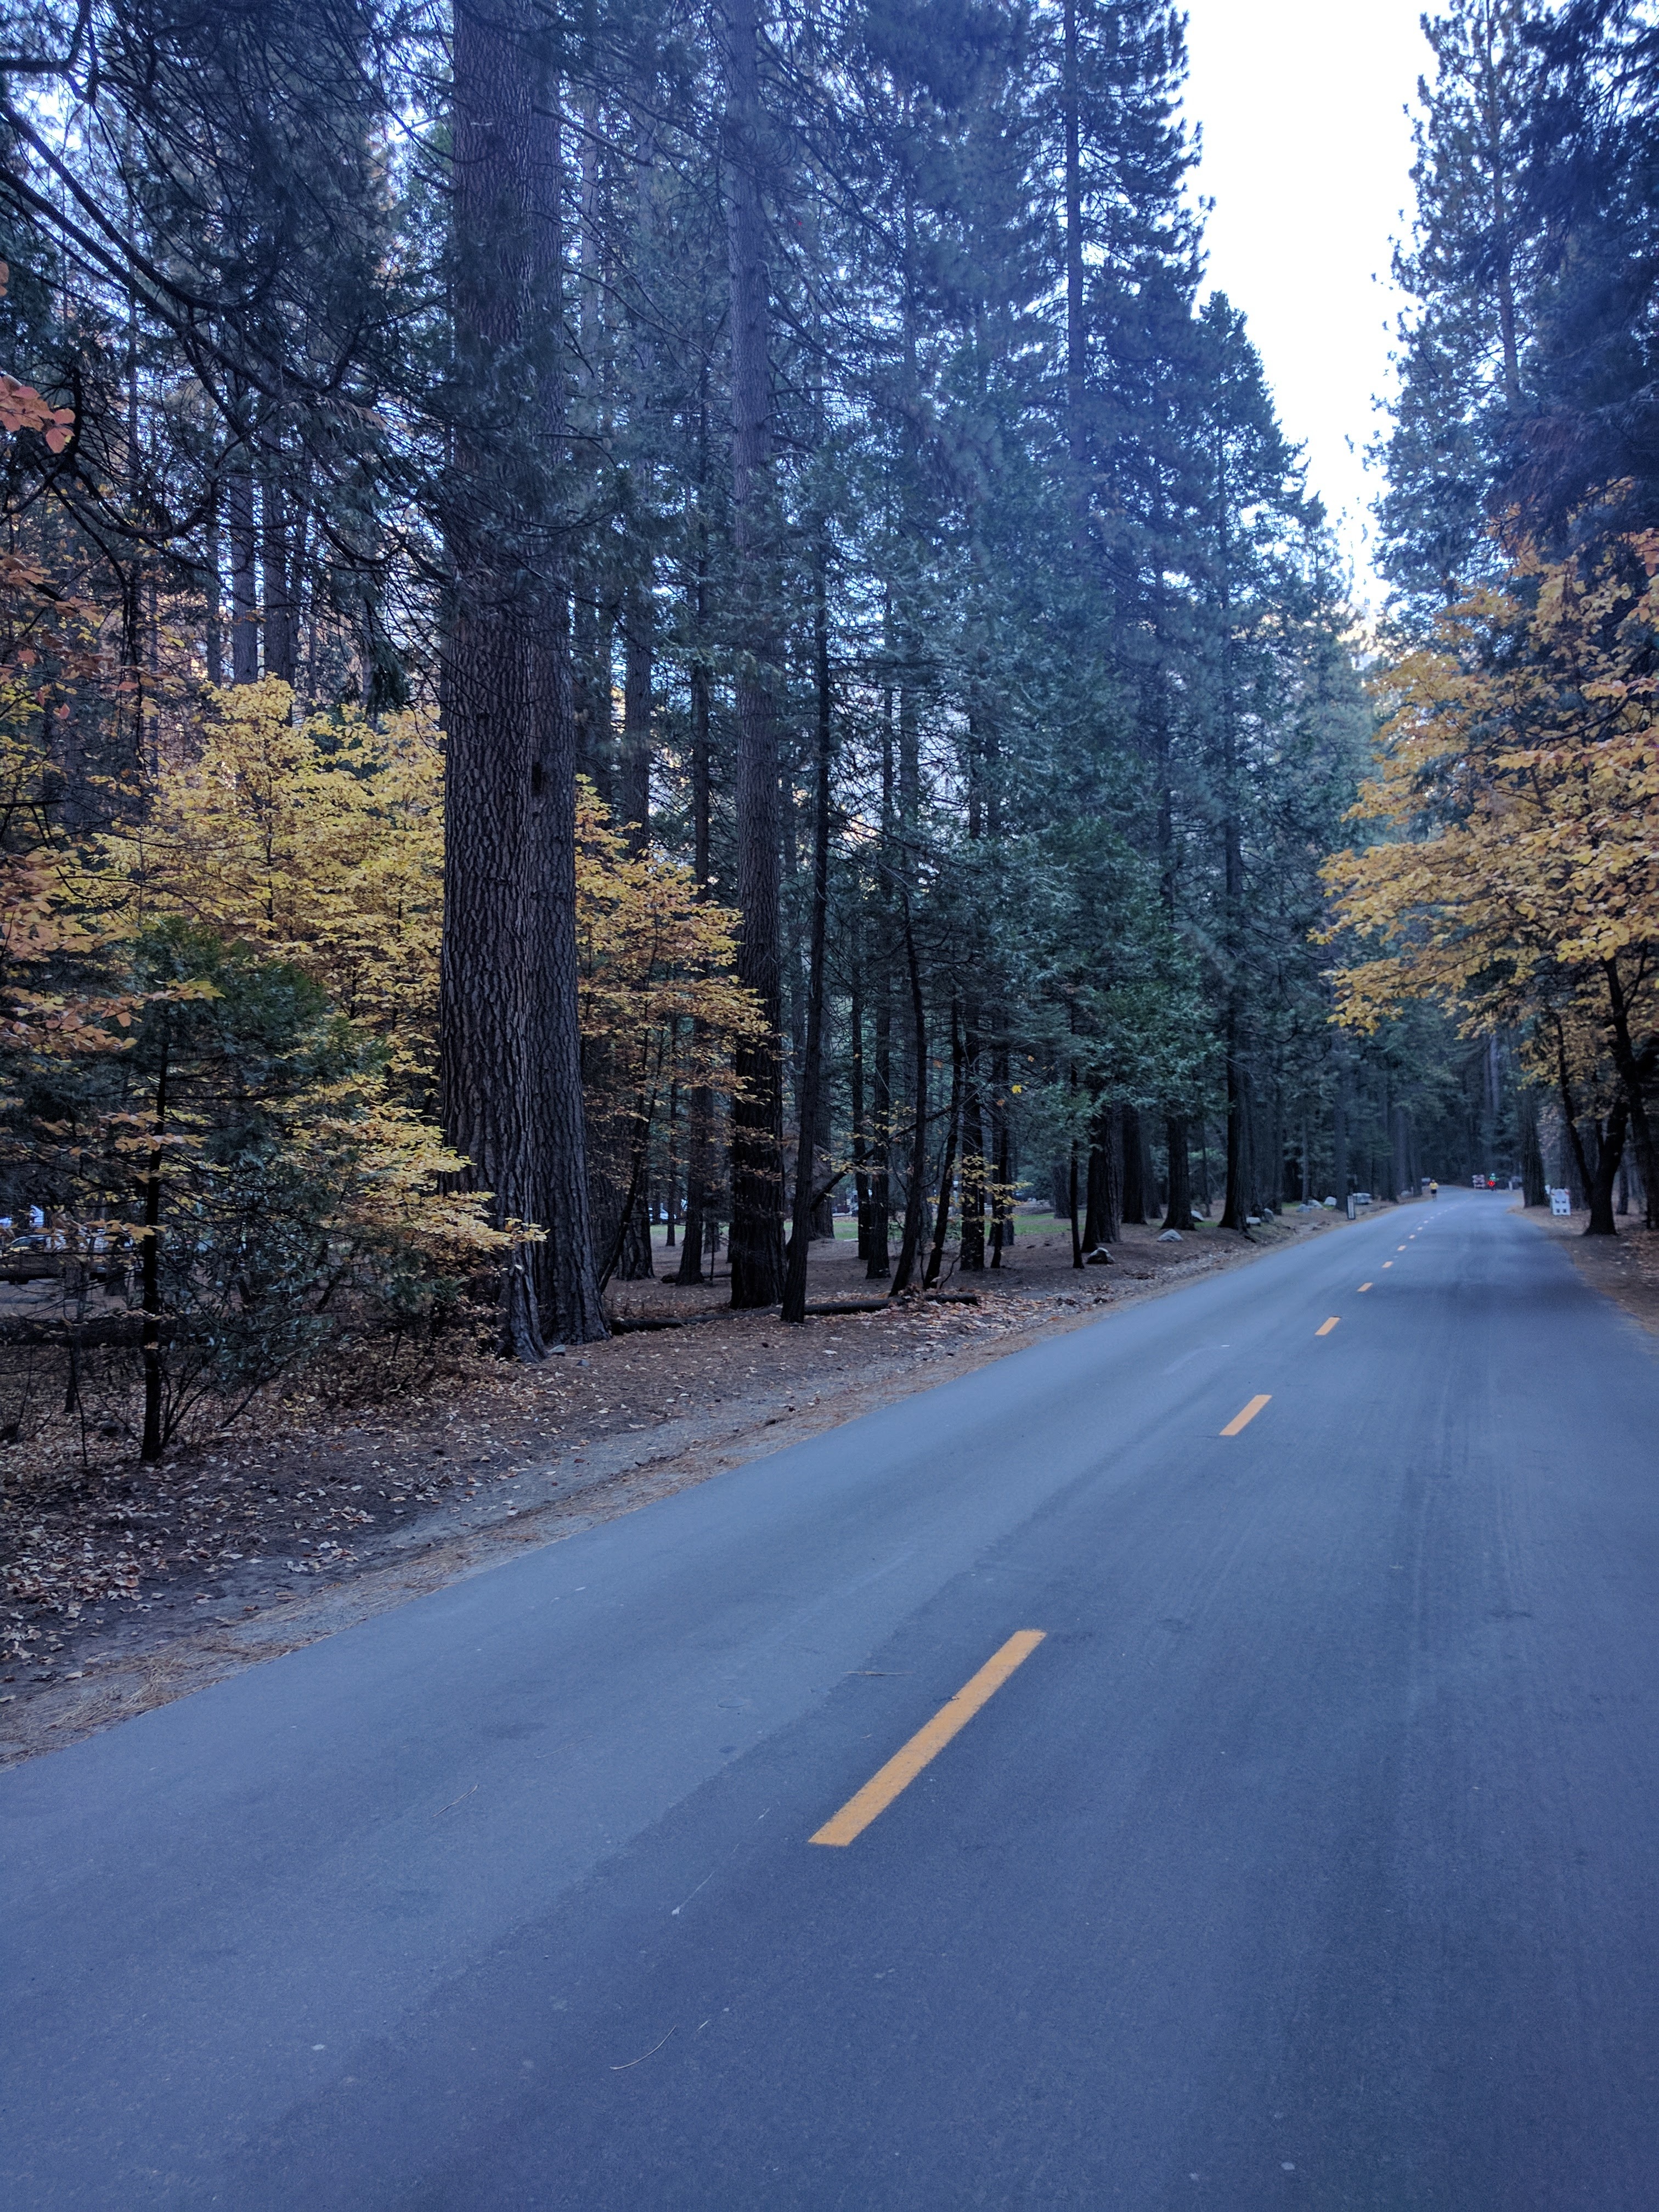
tree, forest, snow, winter, plant, road, sunlight, morning, leaf, autumn, weather, lane, season, infrastructure, atmospheric phenomenon, woody plant